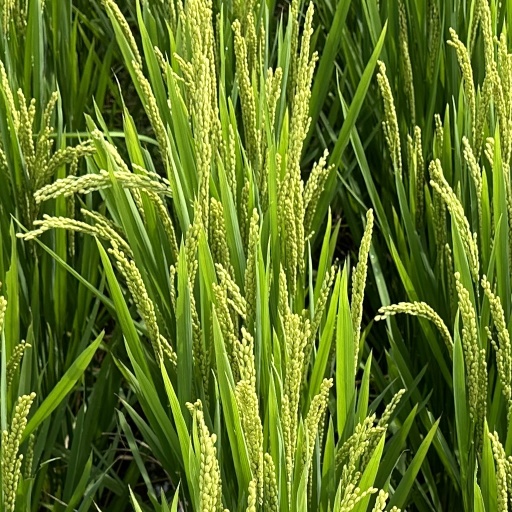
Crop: rice